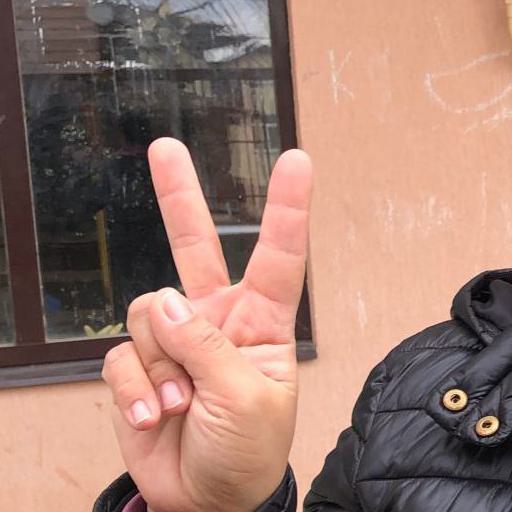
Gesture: peace